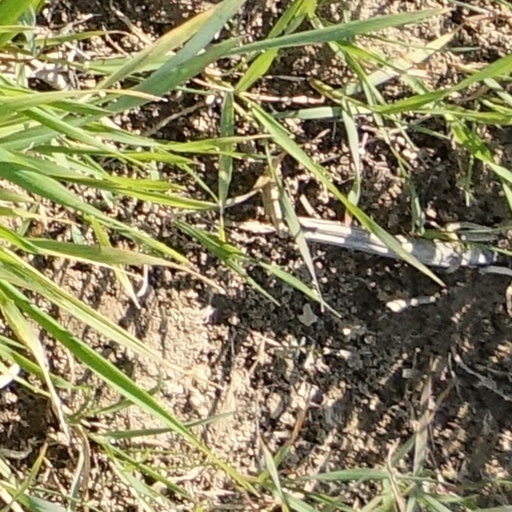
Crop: wheat